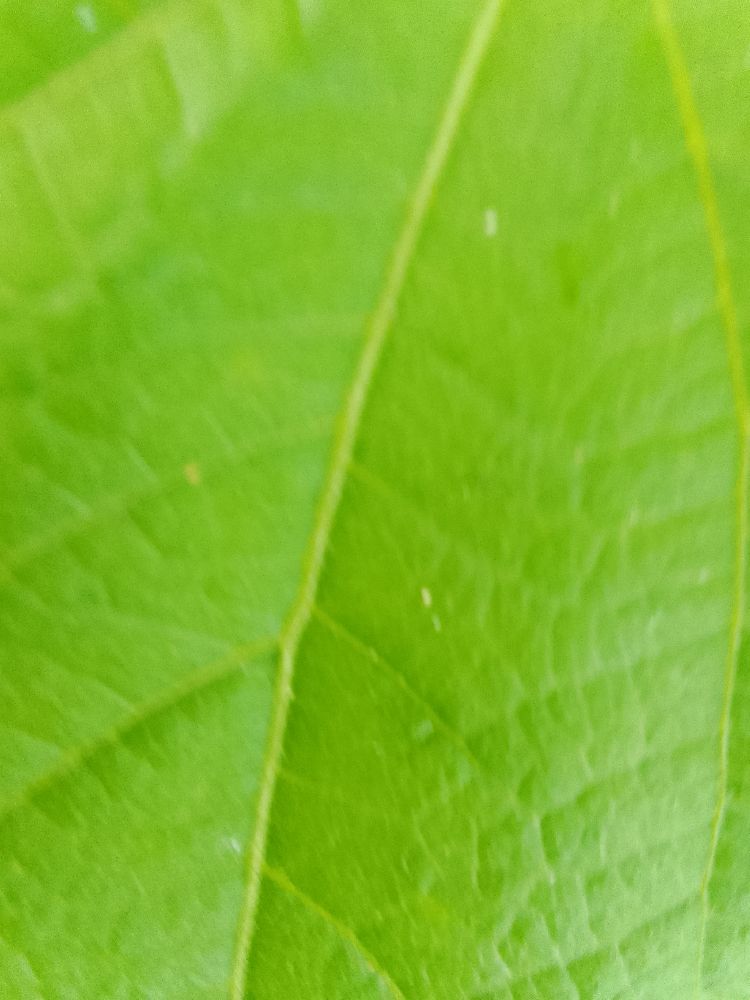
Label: healthy